Rich Brown (blues musician)

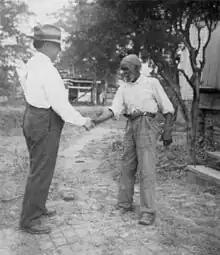
John Lomax and Brown shaking hands in Sumterville, Alabama, in 1940

Richard Brown, also known as Uncle Rich Brown, was an American musician and singer of spirituals and blues. He lived on one plantation near Sumterville, Alabama, all his life. John Lomax recorded him in 1937 and 1940 singing eleven songs, most of them spirituals. One of his most popular recordings was "Alabama Bound".